Jim Bridwell

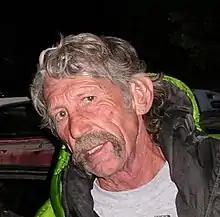
Bridwell in 2003

Jim Bridwell (July 29, 1944 – February 16, 2018) was an American rock climber and mountaineer, active from 1965 in Yosemite Valley, but later in Patagonia and Alaska. He was noted for pushing the standards of both aid climbing and big wall climbing, and later alpine climbing. He wrote numerous articles on climbing and developed several important pieces of aid climbing equipment. Bridwell was an apprentice to Royal Robbins and Warren Harding, and later the unofficial leader of the Stonemasters.